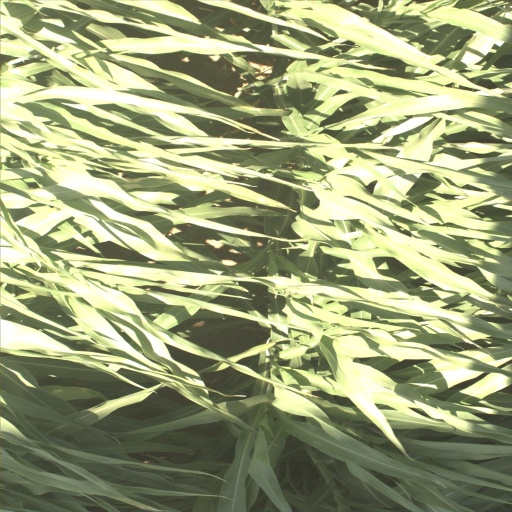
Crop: sorghum